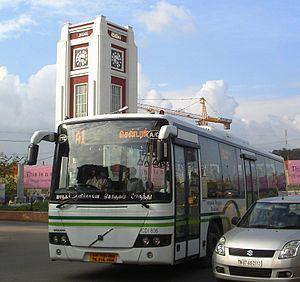
Chennai, parfois orthographié Chennaï et aussi connue sous son ancien nom de Madras, est la capitale de l'État du Tamil Nadu dans l'Inde du Sud. Chennai est la quatrième ville d'Inde par sa superficie.